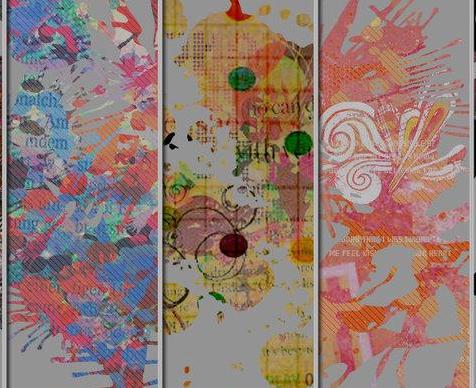
Texture: blotchy